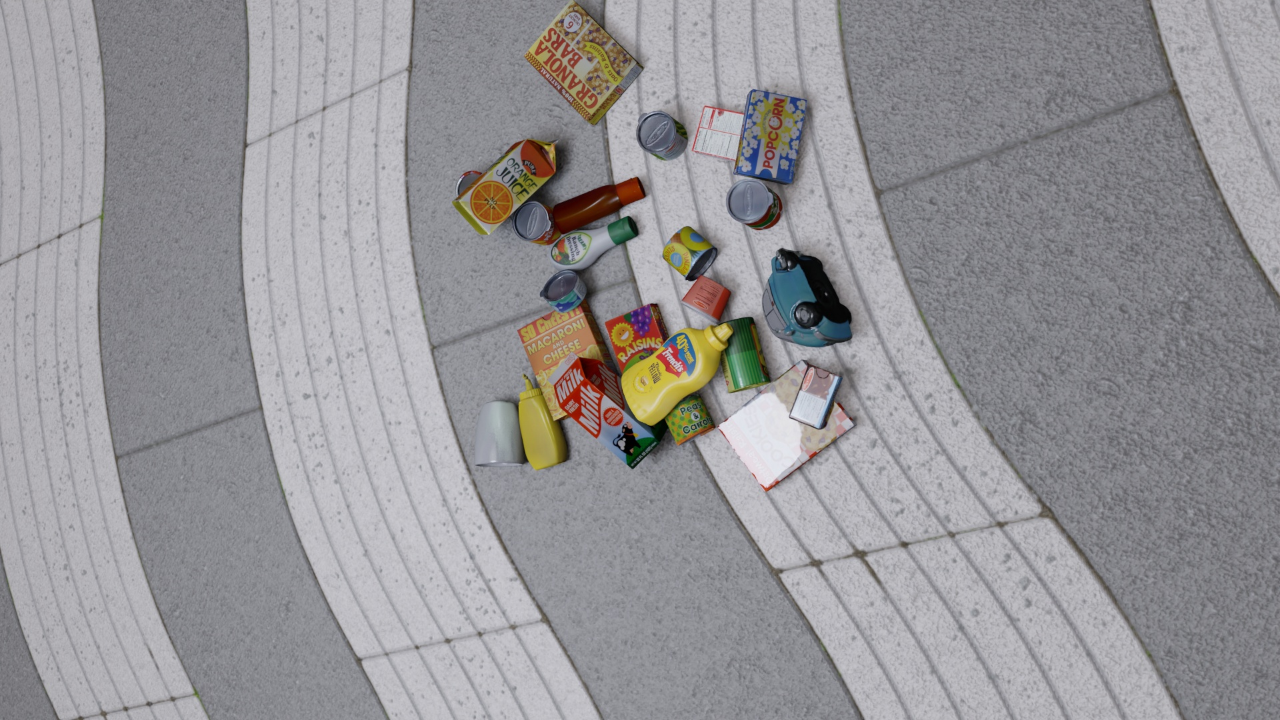
Question:
What are the five normalized (x, y) points between 0 and 1 in the image that outline the grasp plane for the carton of milk? Your answer should be as Grasp center: [], Left finger base: [], Right finger base: [], Left finger tip: [], Right finger tip: [].
Answer: Grasp center: [0.491406, 0.554167], Left finger base: [0.477344, 0.598611], Right finger base: [0.505469, 0.511111], Left finger tip: [0.483594, 0.604167], Right finger tip: [0.510938, 0.520833]